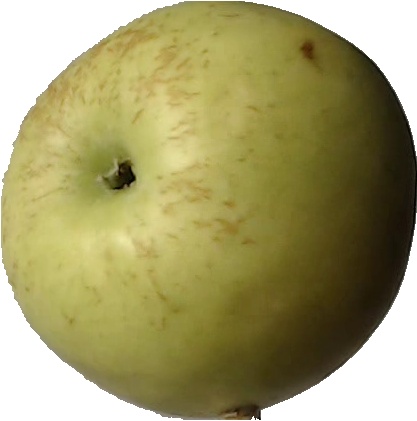
Label: apple_golden_3